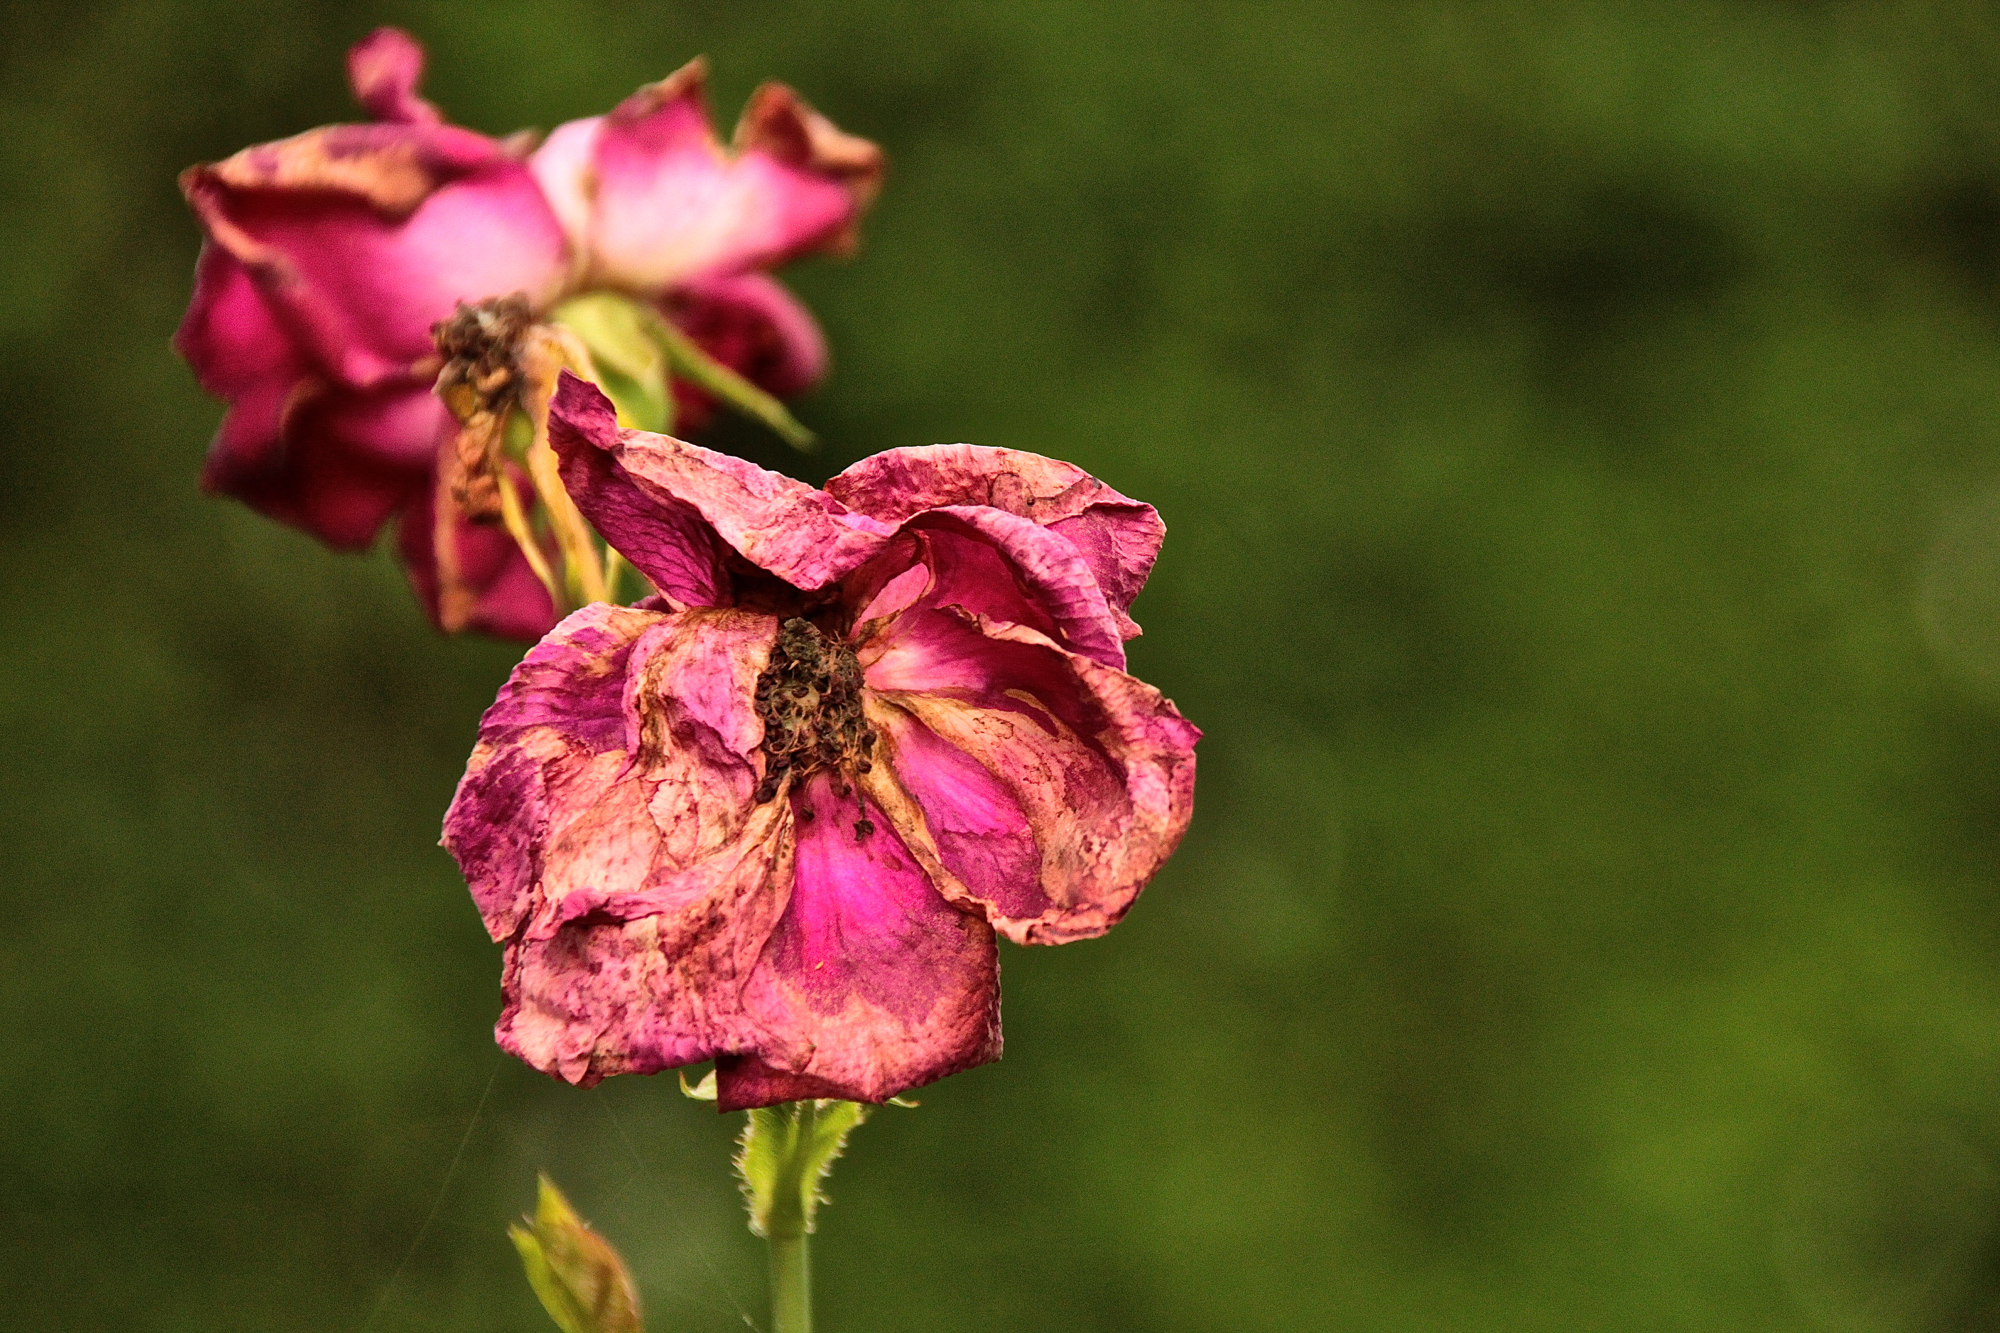
blossom, plant, leaf, flower, petal, botany, flora, wildflower, close up, 3652015, 365the2015edition, day166, day166365, 15jun15, macro photography, flowering plant, plant stem, land plant